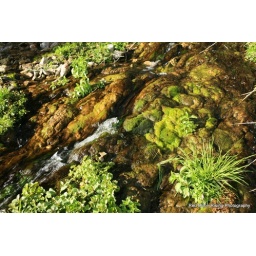
cascading water from the pools with moss and other plant life growing around it.